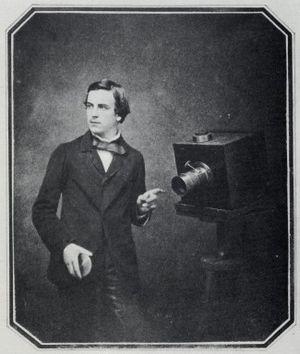
Walter Bentley Woodbury est un photographe et inventeur britannique, pionnier dans son domaine. Il fut l'un des premiers photographes en Australie et aux Indes orientales néerlandaises. À l'origine de nombreuses inventions brevetées en photographie, son innovation la plus connue est la photoglyptie, un procédé opto-mécanique de reproduction d'images photographiques.